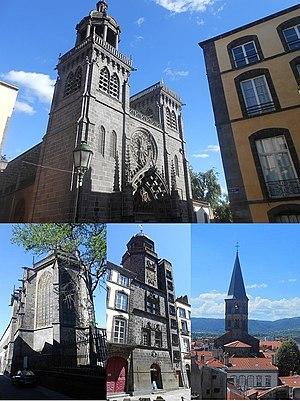
Montage ville de Riom
Riom est une commune française située dans le département du Puy-de-Dôme, en région d'Auvergne-Rhône-Alpes. Elle possède sa propre unité urbaine qui s'intègre à l'aire urbaine de Clermont-Ferrand.